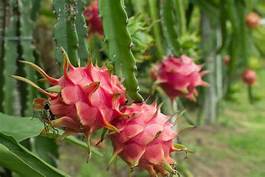
Label: Dragonfruit